John Walter Roberts

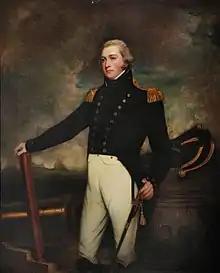
Sir John Gore, Roberts' uncle, was a key feature of his early career

Roberts was promoted to commander on 26 August. He was not immediately employed in this new rank, and saw no further service during the Napoleonic Wars. Roberts received his first command on 18 April 1820 when he joined the 10-gun brig-sloop HMS "Shearwater". Through his period in command of the ship, "Shearwater" served on the St Helena Station, also making visits to the Cape of Good Hope and Mauritius, during which period the ship was at one point caught in a storm, forcing Roberts to throw all of "Shearwater"s guns overboard in order to stay afloat. "Shearwater" arrived at Table Bay, the Cape, on 22 January 1821, from where Roberts was given orders to survey Olifants River, make contact with the Nama people to establish trade, and to search for the missing missionary Heinrich Schmelen. The ship arrived off Olifants River on 5 February.